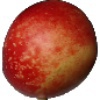
Label: nectarine